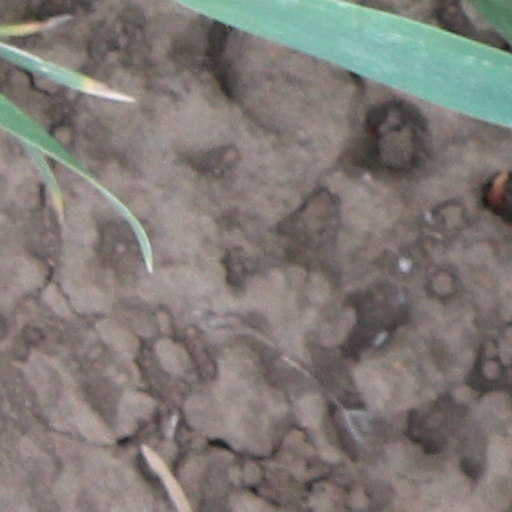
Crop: wheat